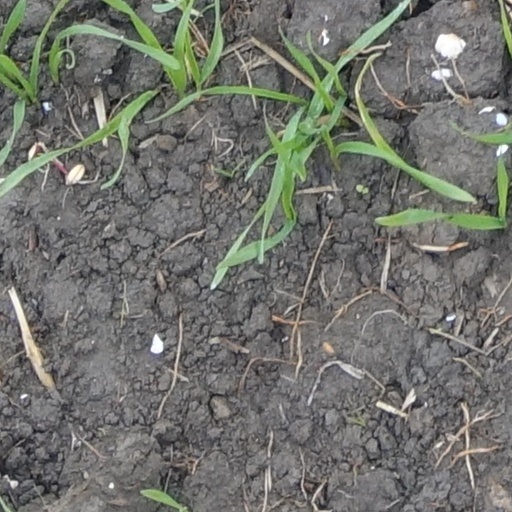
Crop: wheat